Japan Airlines

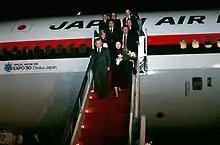
Japan Prime Minister Noboru Takeshita and 11 others deplane on steps in red color, from a Japan Air Lines DC-10 marked with an Official Airline for Expo '90 Osaka, Japan logo and text

The signing of a civil air transport agreement between China and Japan on 20 April 1974 caused the suspension of air routes between Taiwan and Japan on 21 April. A new subsidiary, Japan Asia Airways, was established on 8 August 1975, and air services between the two countries were restored on 15 September. During the 1970s, the airline bought the Boeing 747 and McDonnell Douglas DC-10 for its growing routes within Japan and to other countries.